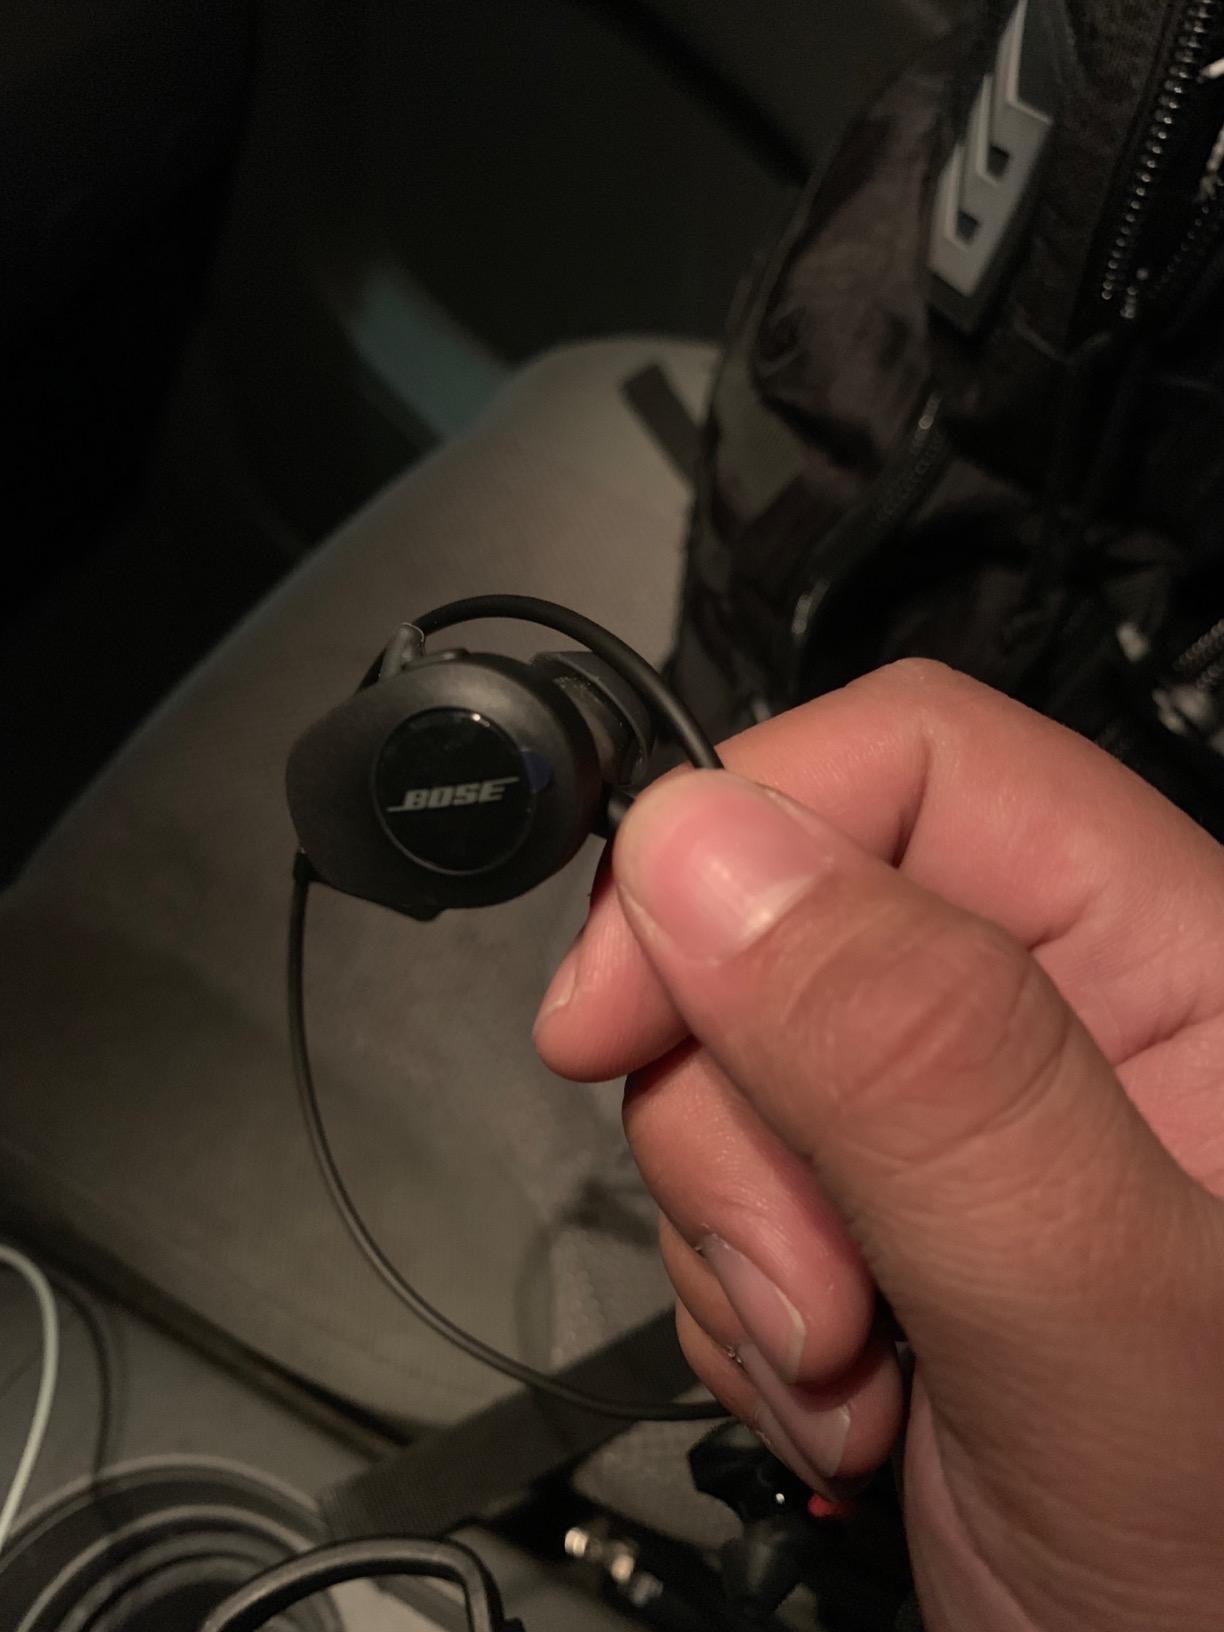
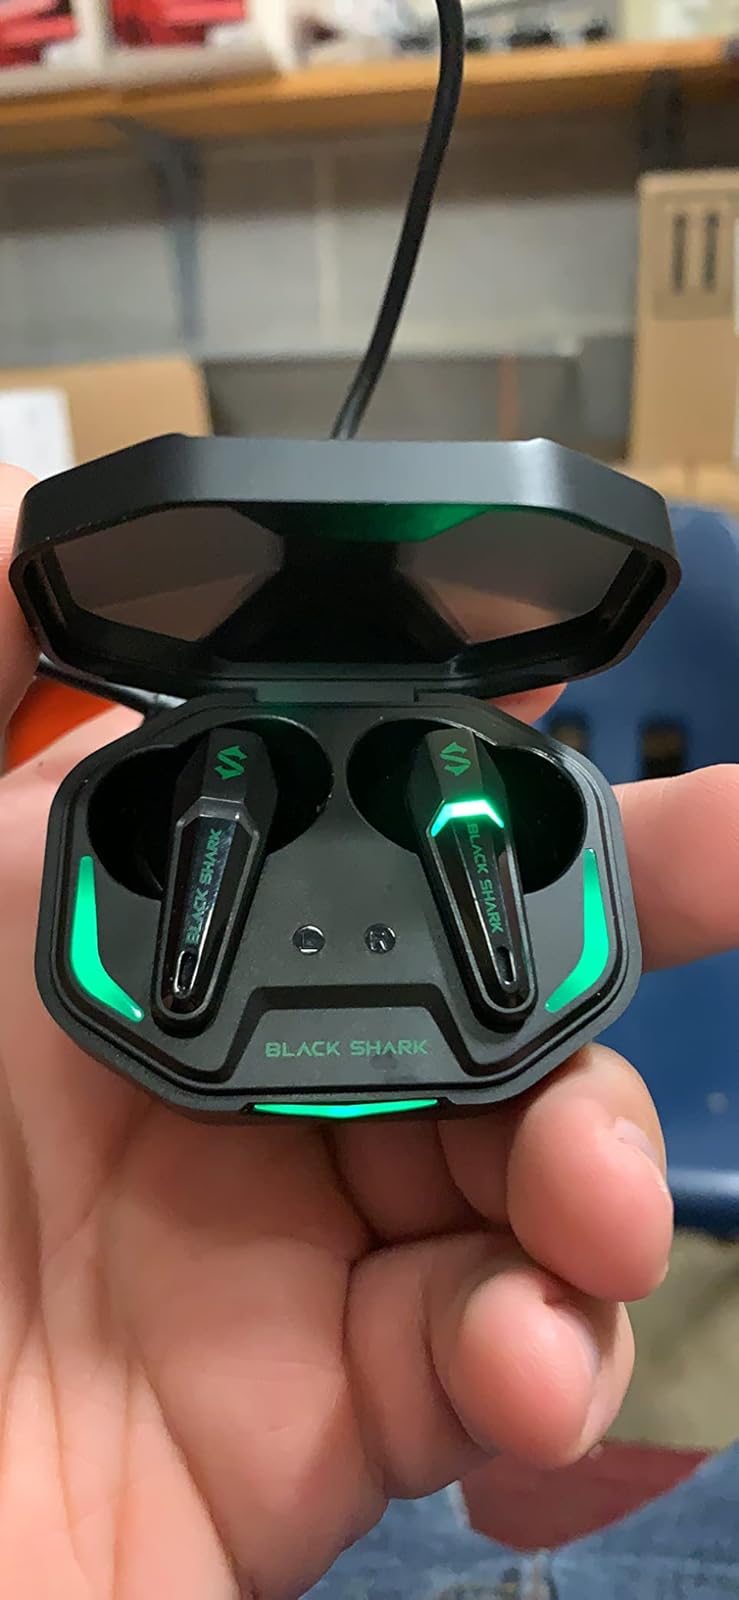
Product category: earbuds
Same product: no